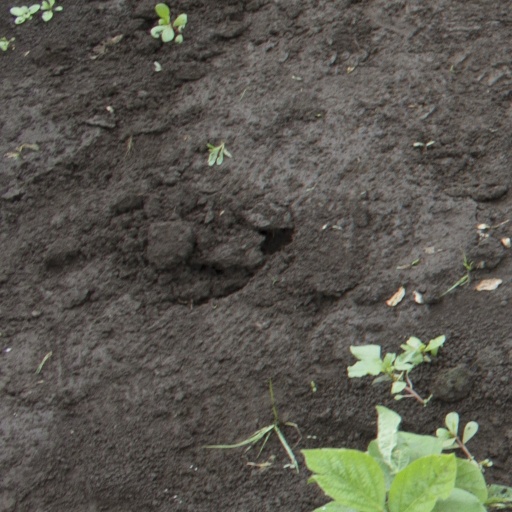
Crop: soybean